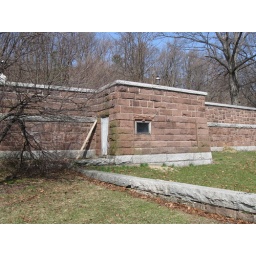
The remains of the art gallery. The ground floor gallery stood upon this foundation - March 2010